Self-Portrait in a Group of Friends

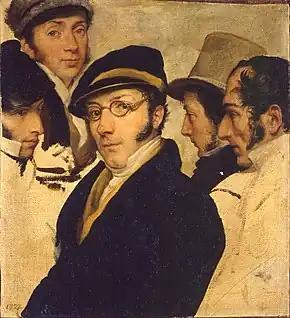
"Self-Portrait in a Group of Friends" (1824 or 1827) by Francesco Hayez

Self-Portrait in a Group of Friends is an 1824 or 1827 oil-on-canvas painting by the Italian artist Francesco Hayez, now in the Museo Poldi Pezzoli in Milan. The other people in the painting have been identified as (starting from the left): the painters Giovanni Migliara, Pelagio Palagi, and Giuseppe Molteni, and the scholar Tommaso Grossi.